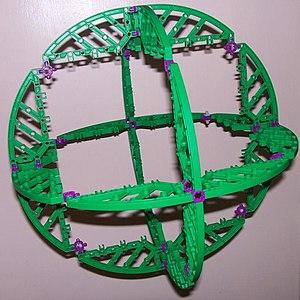
Les Lego Znap sont des jeux de construction distribués par le groupe Lego entre 1998 et 1999. Le système de jeu est pensé comme une réaction aux K'nex mais n'arrivera pas à détrôner ce concurrent sur le domaine de ces pièces de construction évoluées. Moins d'une vingtaine de modèles sont créées avant que la série ne soit abandonnée.